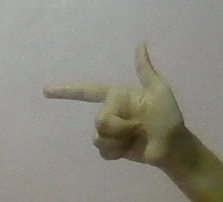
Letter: yaa